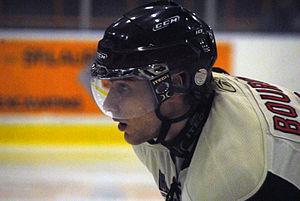
Ryan Bourque est un joueur professionnel binational américain et canadien de hockey sur glace.